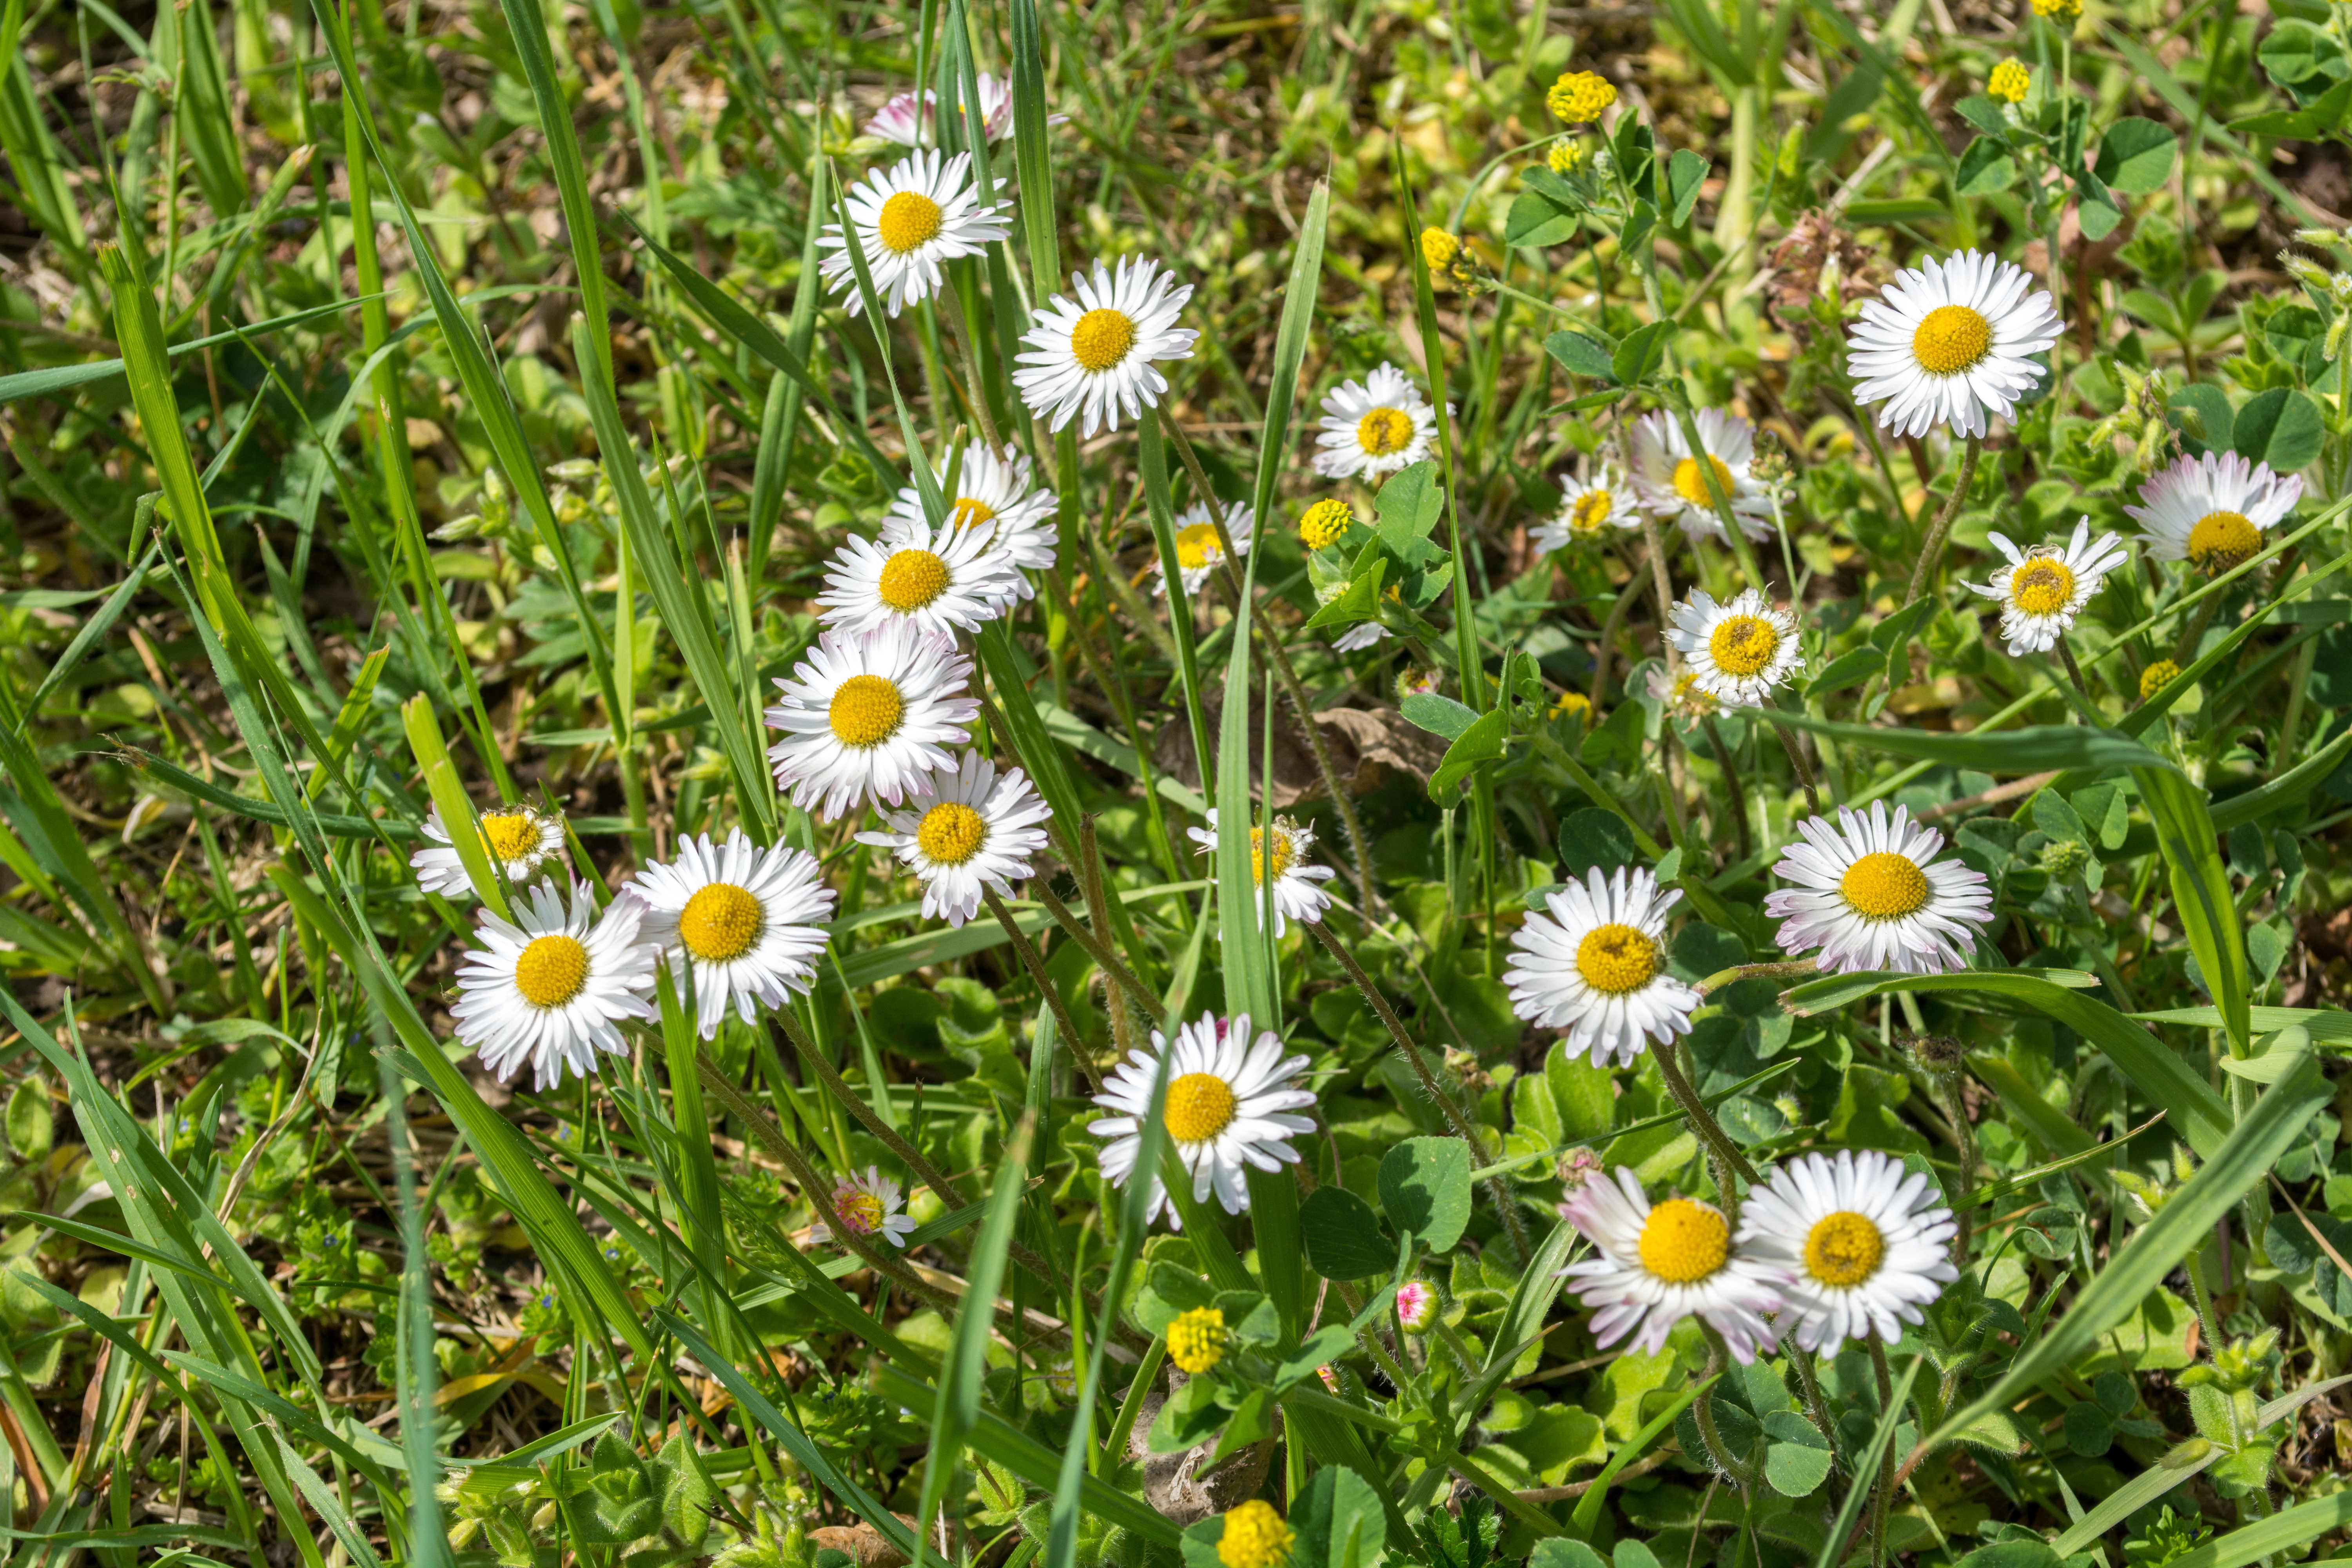
grass, plant, white, field, lawn, meadow, prairie, flower, bloom, daisy, spring, green, herb, botany, yellow, flora, wildflower, grassland, flowering plant, daisy family, oxeye daisy, annual plant, land plant, chamaemelum nobile, marguerite daisy, tanacetum parthenium